Bahgat Osman

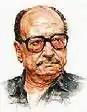
Bahgat Muhammad Osmanبهجت محمد عثمان

Bahgat Muhammad Osman (1931–2001) (Arabic: بهجت محمد عثمان) was an Egyptian cartoonist and illustrator, most widely known as for his political cartoons and children's book illustrations throughout most of the Arab world.